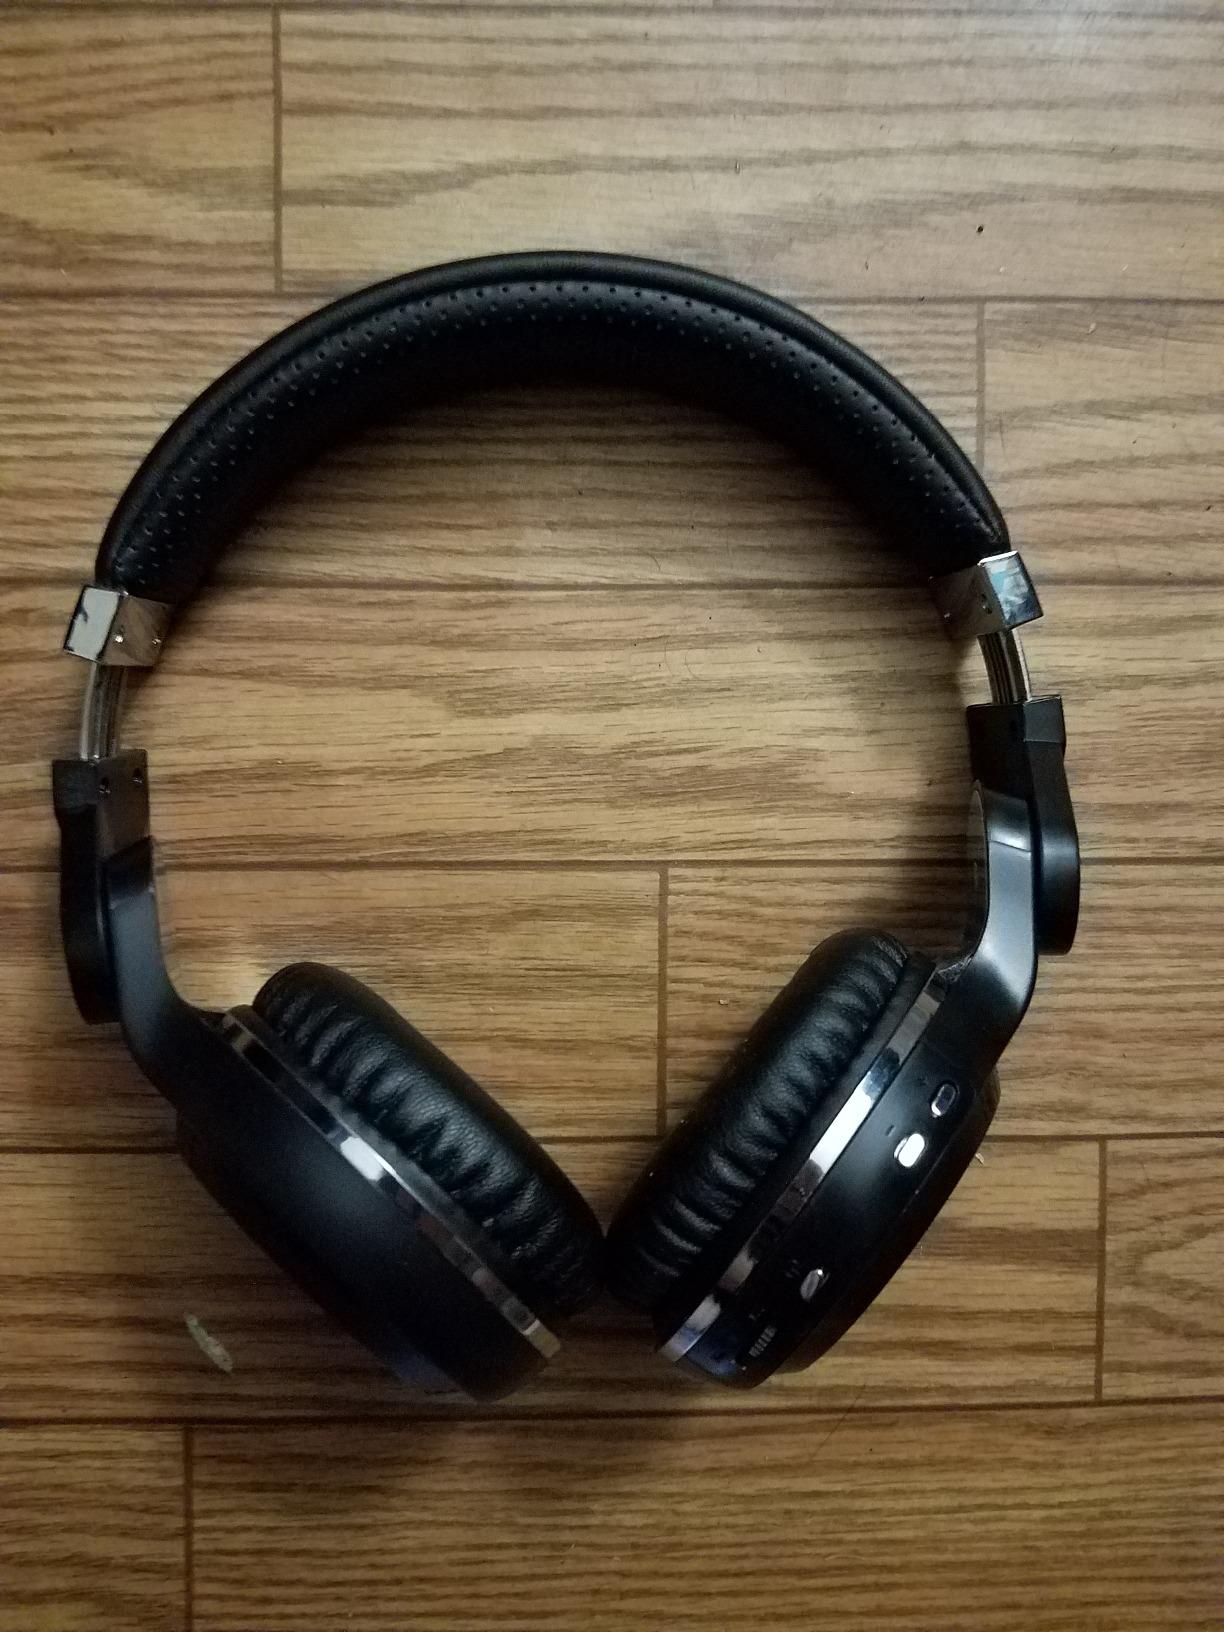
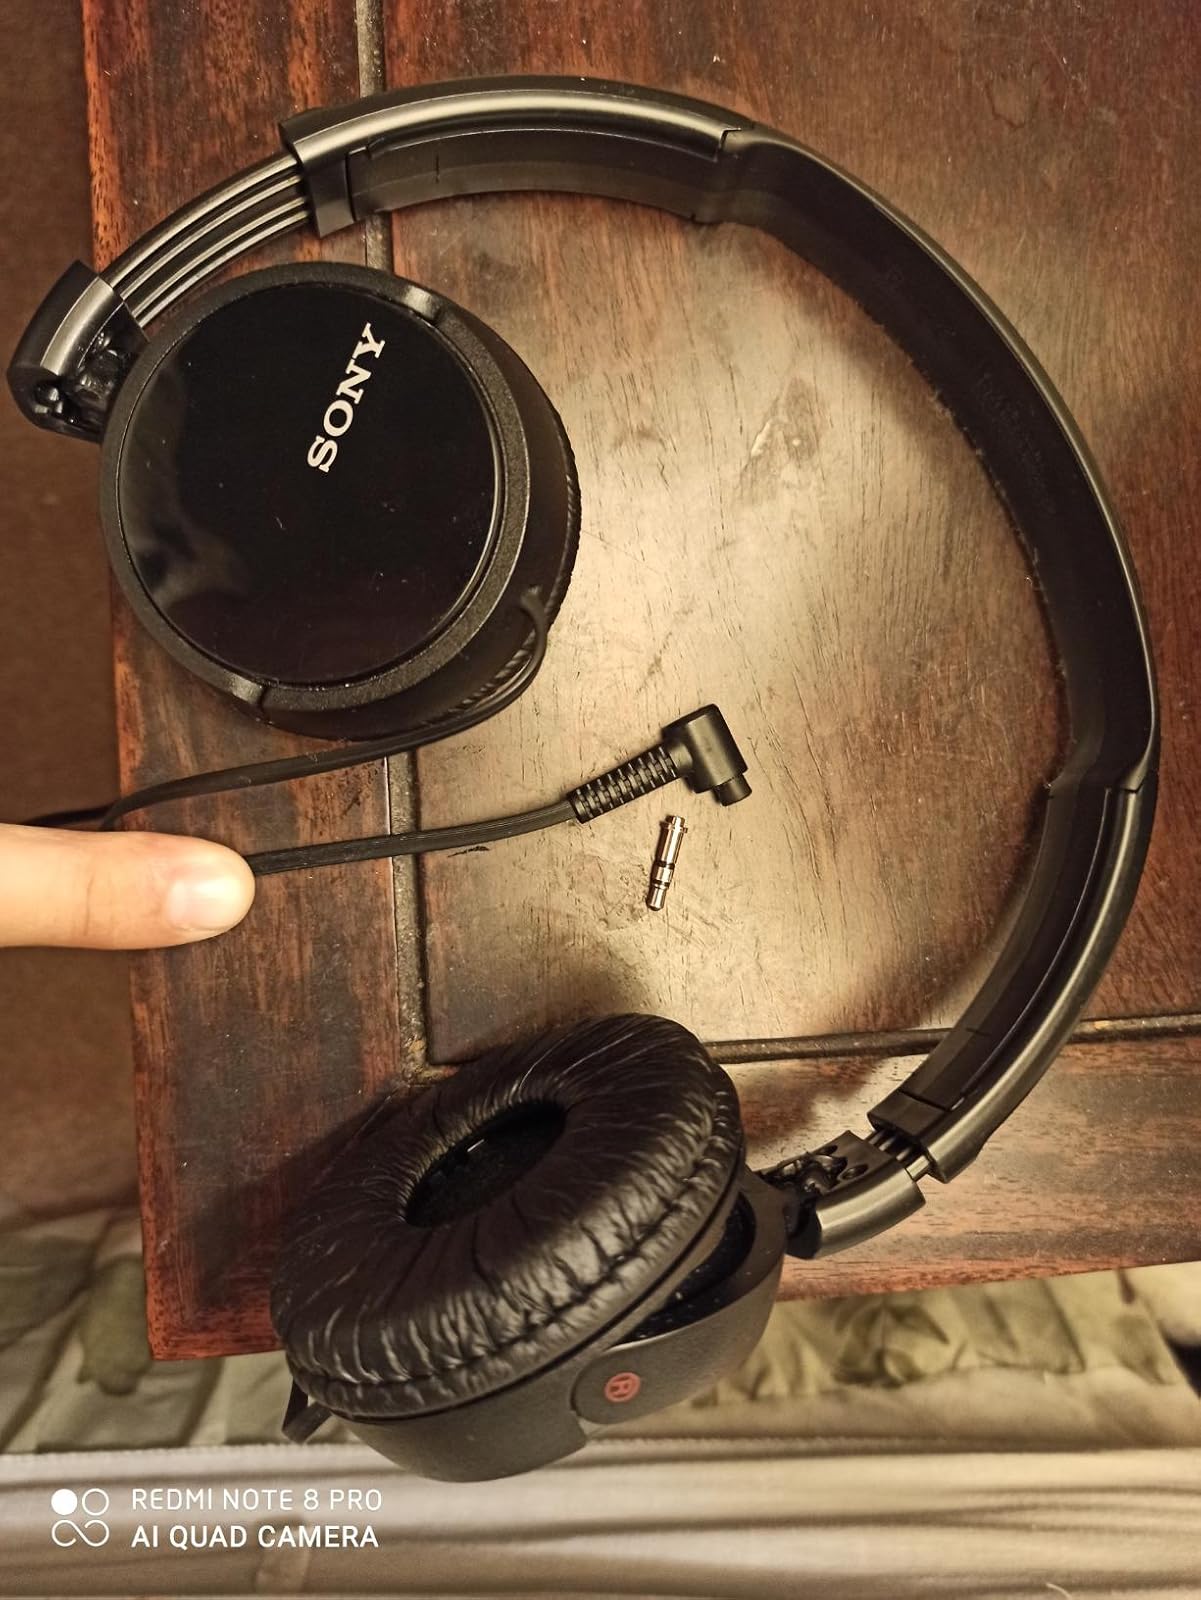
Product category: headphones
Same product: no